MC Sapão

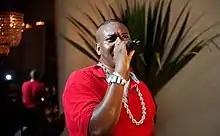
Sapão performing in 2010

Jefferson Fernandes Luiz was born on November 12, 1978, at the Alemão "favela" complex in Rio de Janeiro. His nickname, "Sapão" (roughly translated to English as "big frog"), which he had since he was young, came from his portly figure and bulging eyes, which gave him the appearance of a frog. He worked at a tire shop, as a doorman for a daycare and as a delivery boy for a flower shop – and later for a restaurant – prior to his musical career. In 1998 he was arrested by the police due to alleged drug trafficking, being released after eight months due to lack of evidence; while in prison he wrote his first song, "Eu Sei Cantar", which he dedicated to his mother, promising her he would "use his talents for good" after being released. (In 2006, however, another controversy between Sapão and the police ensued after he allegedly took part in a "proibidão" funk by MC Colibri, also arrested under suspicions of drug trafficking and condoning crime.)